Karen Dawisha

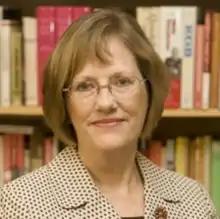
Karen Dawisha in 2010

Karen Dawisha (nee Hurst, December 2, 1949 – April 11, 2018) was an American political scientist and writer. She was a professor in the Department of Political Science at Miami University in Oxford, Ohio, and the director of The Havighurst Center for Russian and Post-Soviet Studies.